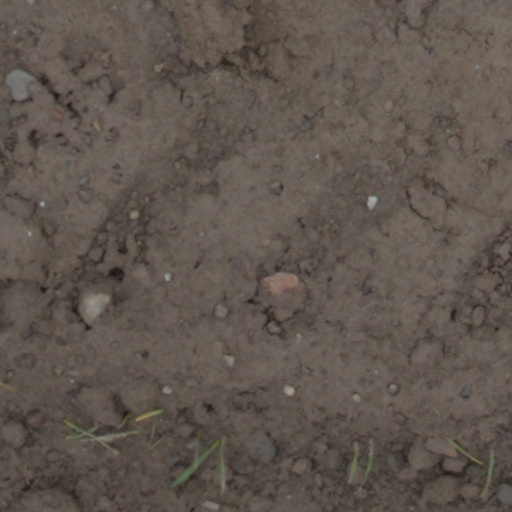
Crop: wheat